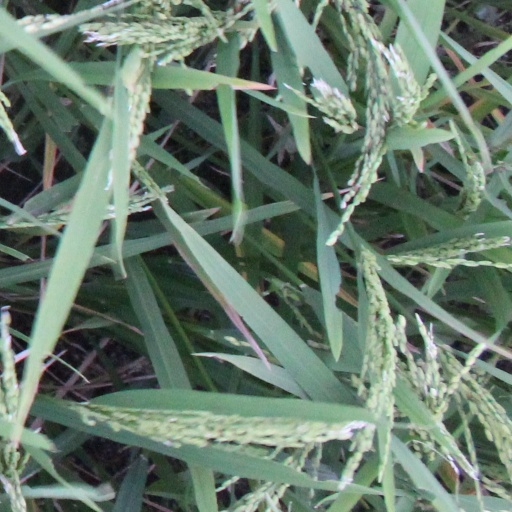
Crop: rice